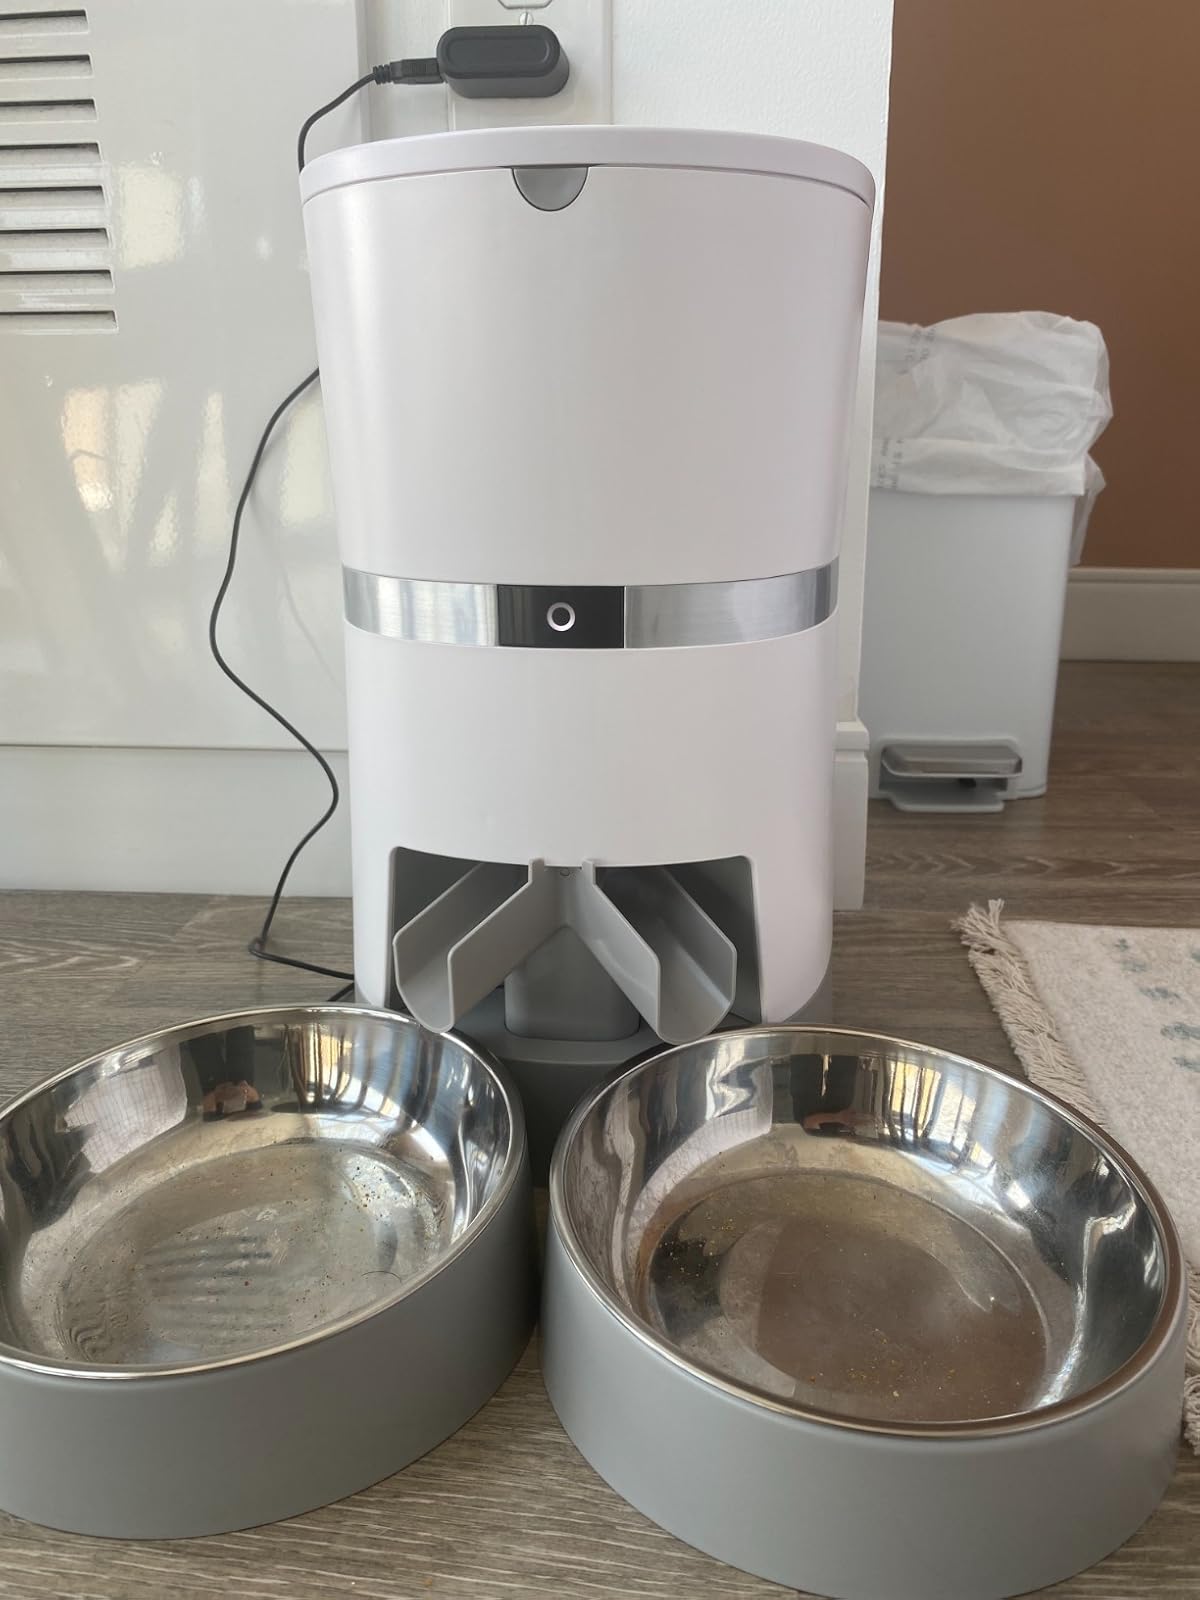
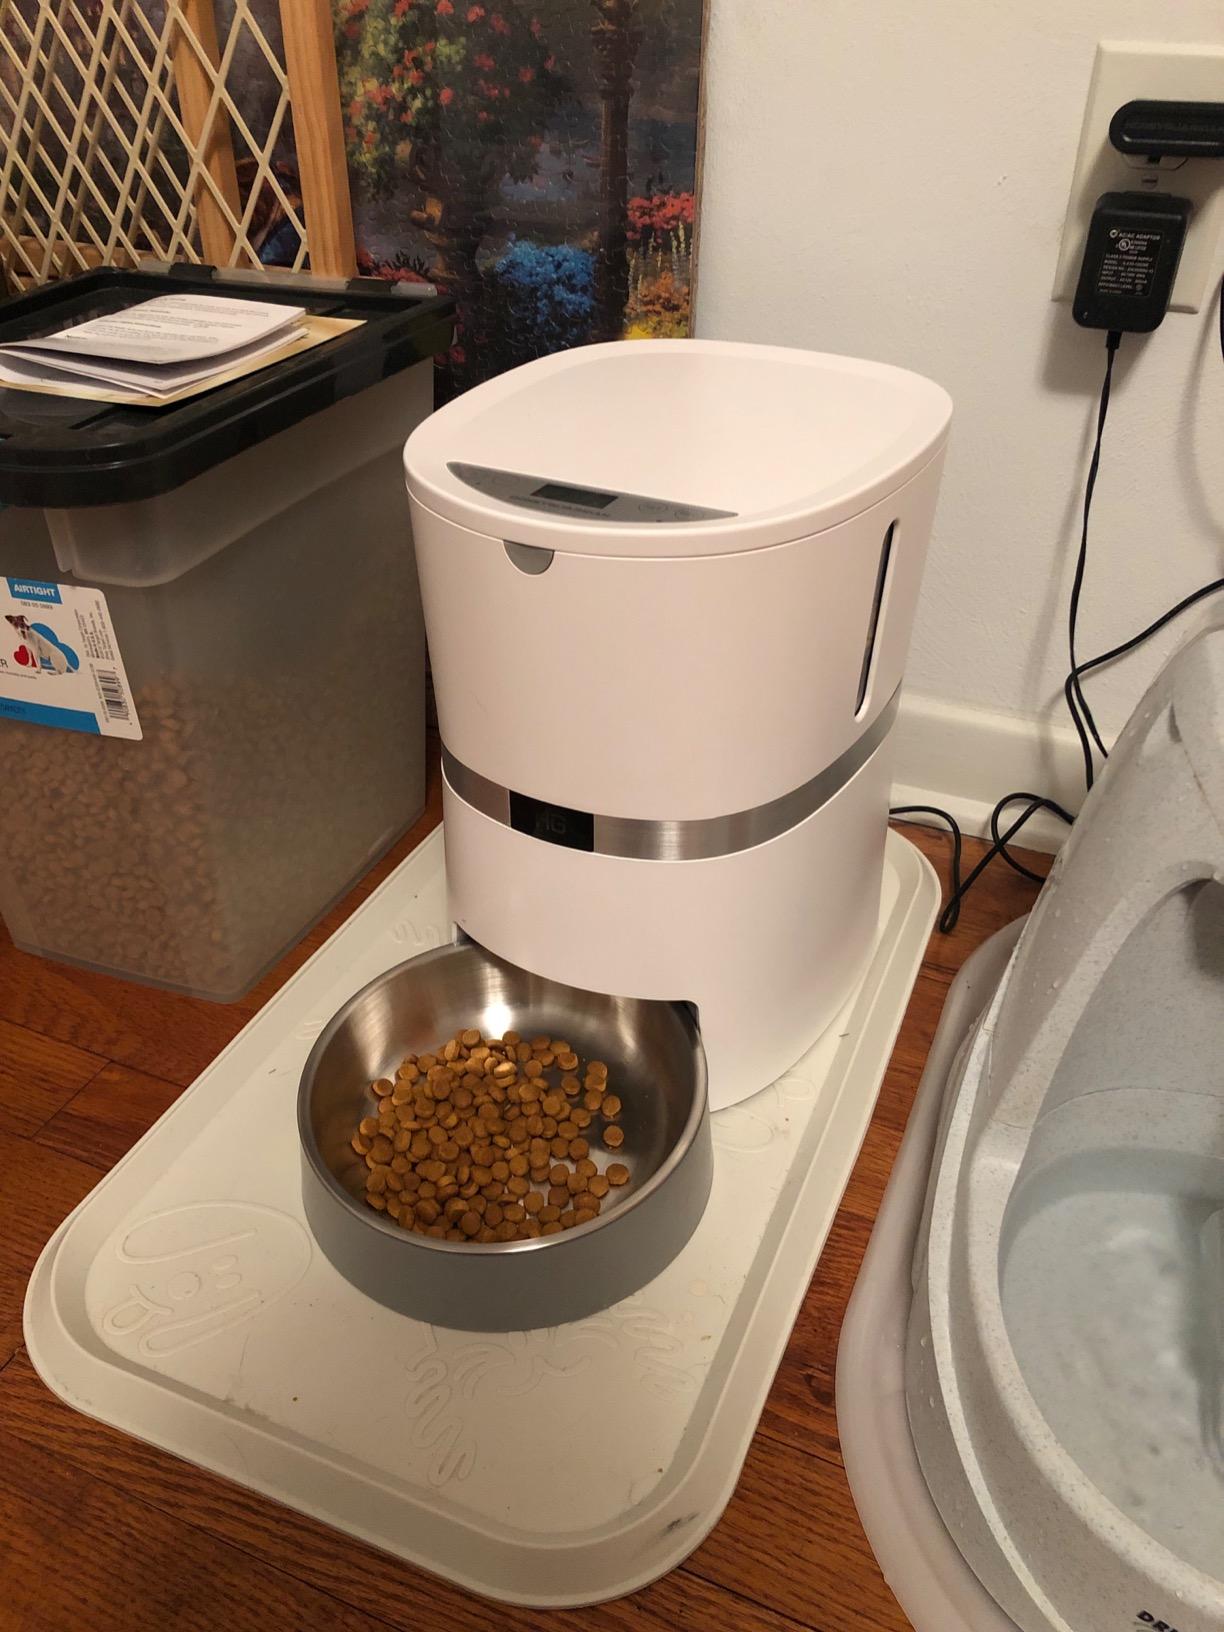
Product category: items_feeder
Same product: no